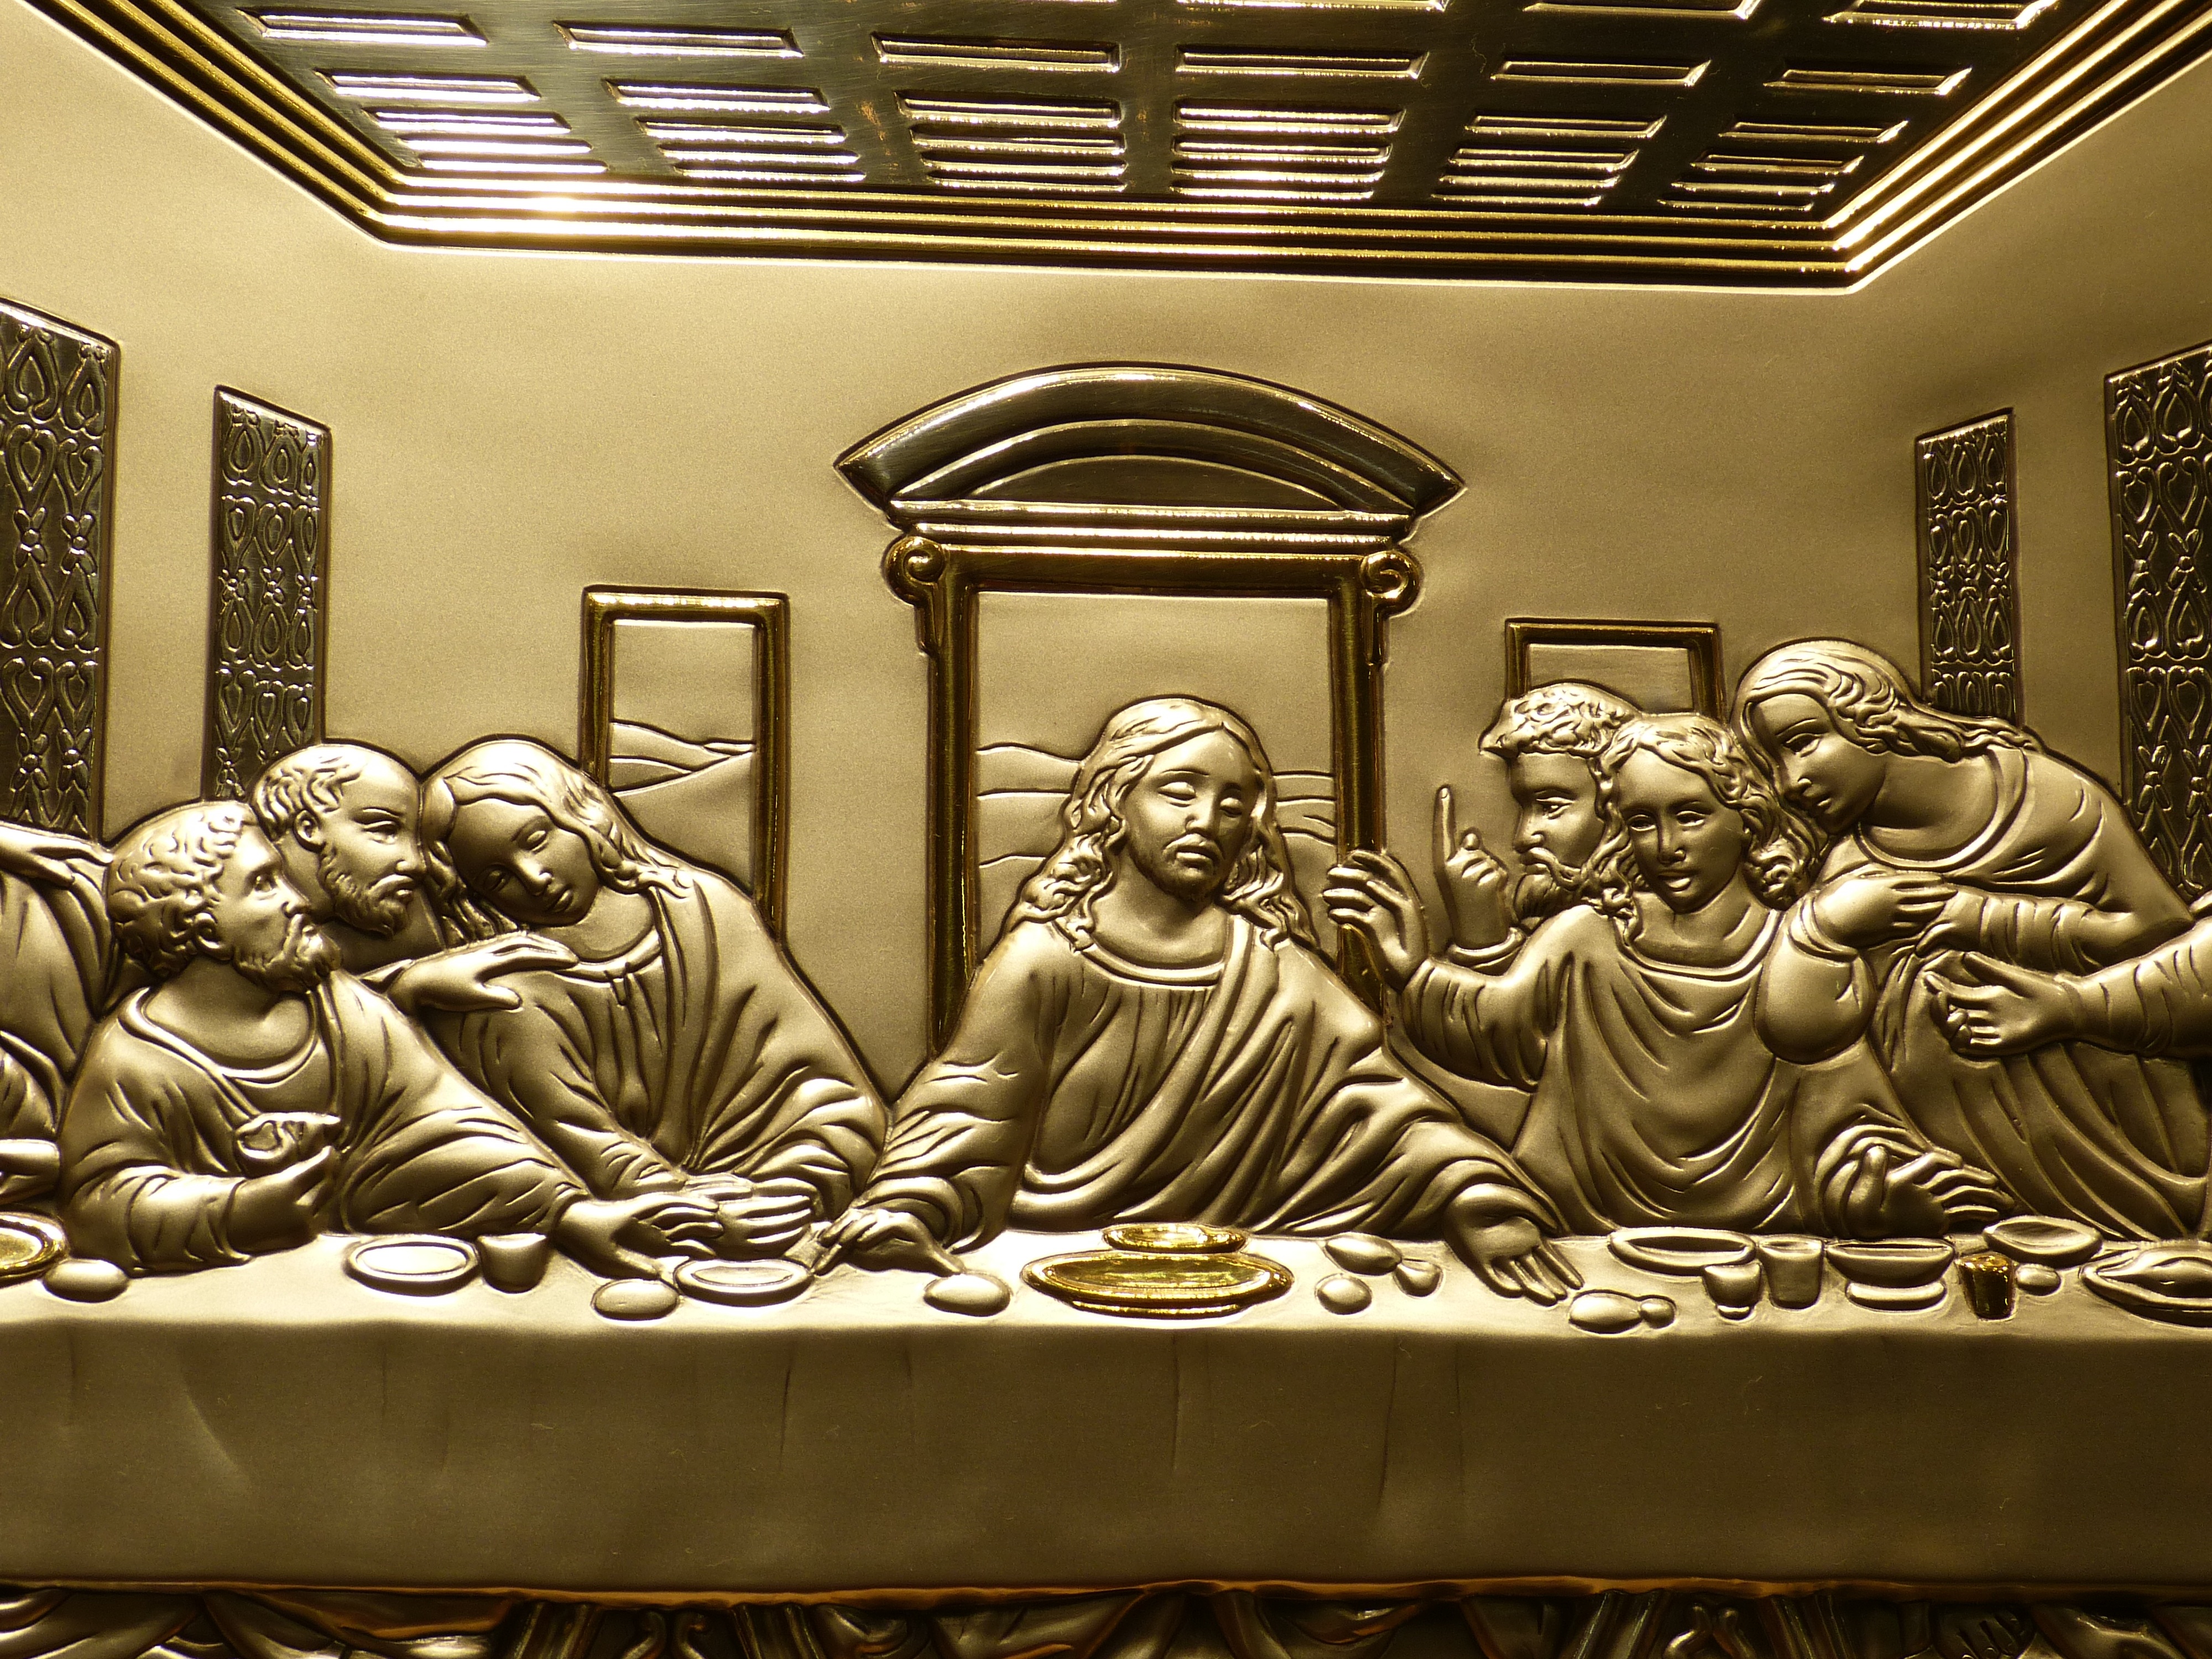
cup, statue, community, church, christian, bible, sculpture, art, faith, jesus, christianity, worship, easter, carving, relief, fair, modern art, last supper, ancient history